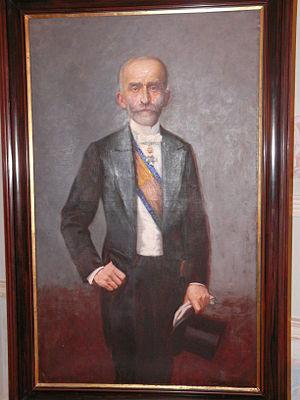
Gregorios Manos (1850-1928), ambassadeur de Grèce à Vienne de 1890 à 1910. Manos a acquis la plupart de ses collections d'art asiatique à Paris après avoir quitté ses fonctions d’ambassadeur. Il fit don de ses collections à l'État grec qui créa en 1927 le Musée d'art asiatique de Corfou. Ελληνικά: Ο Γρηγόριος Μάνος (1850-1928), Έλληνας πρέσβης στην Αυστρία απο το 1890 μέχρι το 1910.